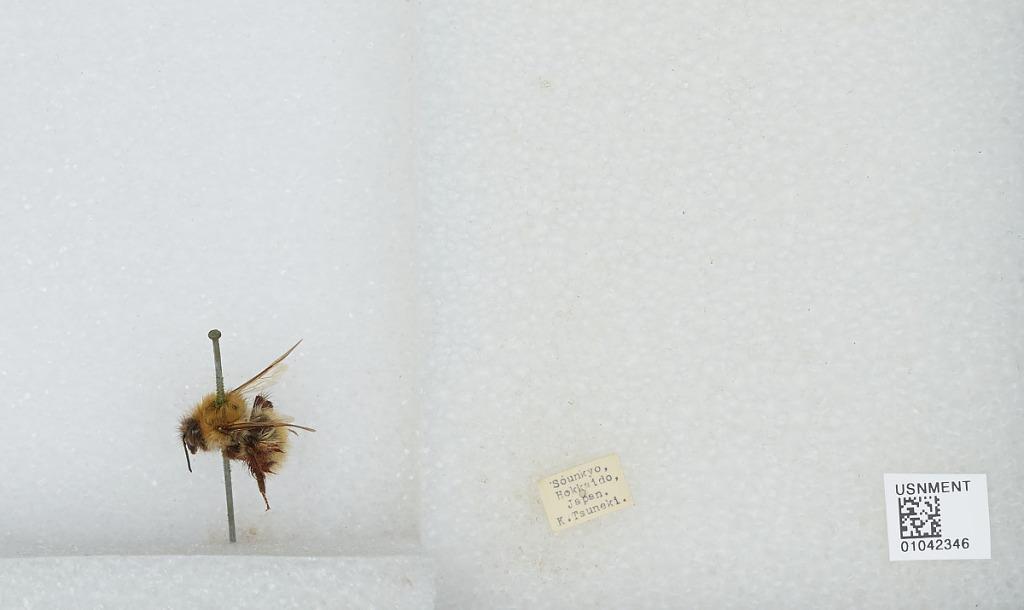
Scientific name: Bombus sp.
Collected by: K. Tsuneki
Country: Japan
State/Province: Hokkaido
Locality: Sounkyo